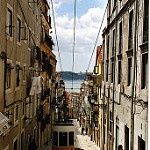
Label: street